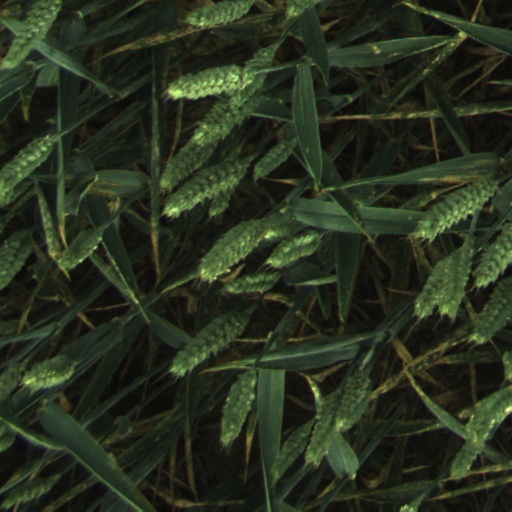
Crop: wheat